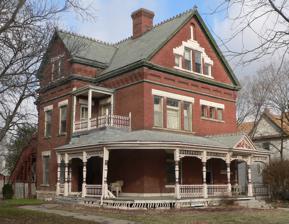
Building: Eddy-Taylor House
Country: United States of America
Year built: 1891
United States historic place Eddy-Taylor House U.S. National Register of Historic Places The house in 2012 Show map of Nebraska Show map of the United States Location 435 North 25th, Lincoln, Nebraska Coordinates 40°49′19″N 96°41′06″W / 40.82194°N 96.68500°W / 40.82194; -96.68500 ( Eddy-Taylor House ) Area less than one acre Built 1891 ( 1891 ) Architectural style Queen Anne NRHP reference No. 83001098 Added to NRHP July 21, 1983 The Eddy-Taylor House is a historic house in Lincoln, Nebraska . It was built with bricks in 1891 for Ambrose Eddy, and designed in the Queen Anne style . In 1902, it was purchased by Professor W. G. L. Taylor, who was the chair of the department of Political Economy at the University of Nebraska–Lincoln from 1893 to 1911. The house has been listed on the National Register of Historic Places since July 21, 1983. References